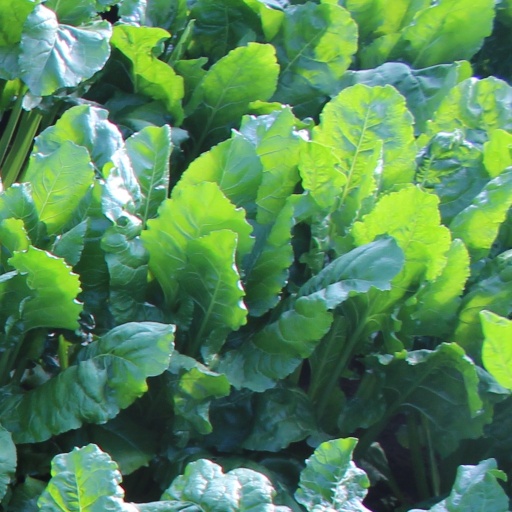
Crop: sugar beet